Malmesbury Abbey

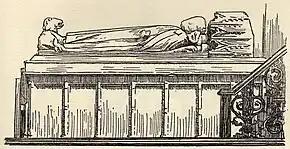
An early 20th-century engraving of King Æthelstan's tomb

In 2009, historian Michael Wood speculated that Malmesbury Abbey was the site of transcription of the Anglo-Saxon epic poem "Beowulf".